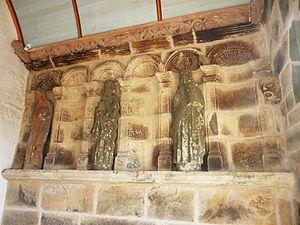
Le Tréhou